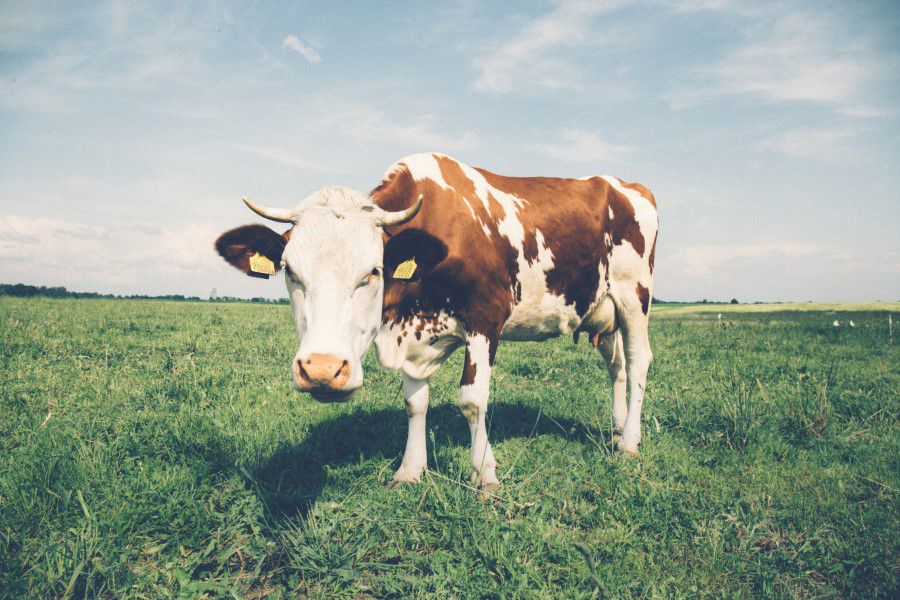
bovine, mammal, dairy cow, pasture, sky, livestock, grassland, grass, cow goat family, rural area, terrestrial animal, grazing, meadow, human leg, plant, field, fawn, farm